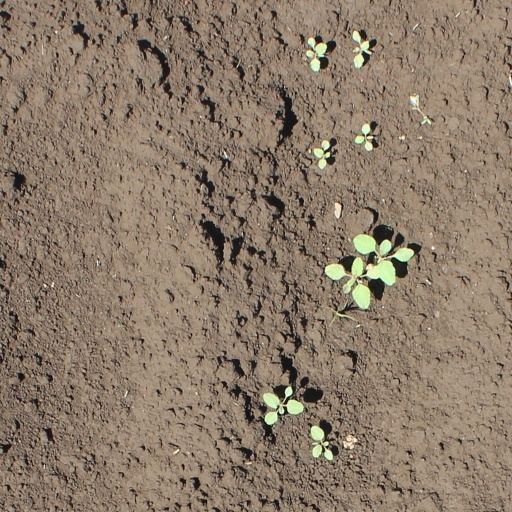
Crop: soybean